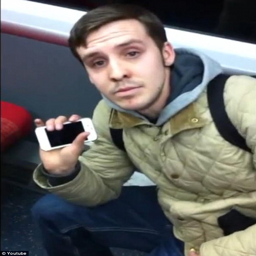
have you seen this man ? person claims he saw this man allegedly take computer from a woman 's handbag after she left it on the train